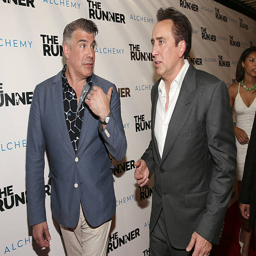
actors attend los angeles premiere .